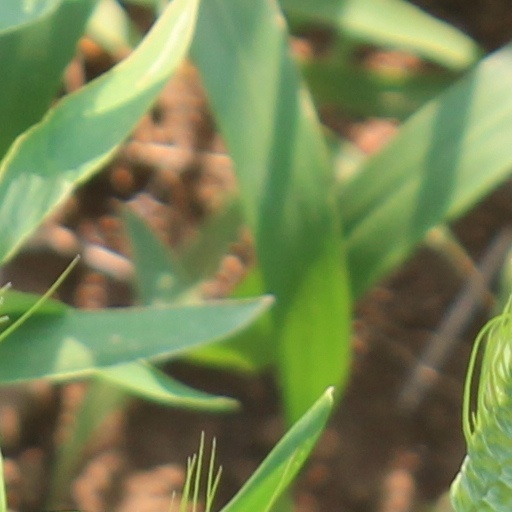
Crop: wheat